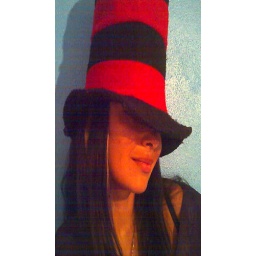
cat in a hat